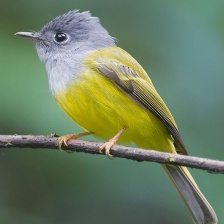
Species: CANARY
Scientific name: SERINUS CANARIA DOMESTICA